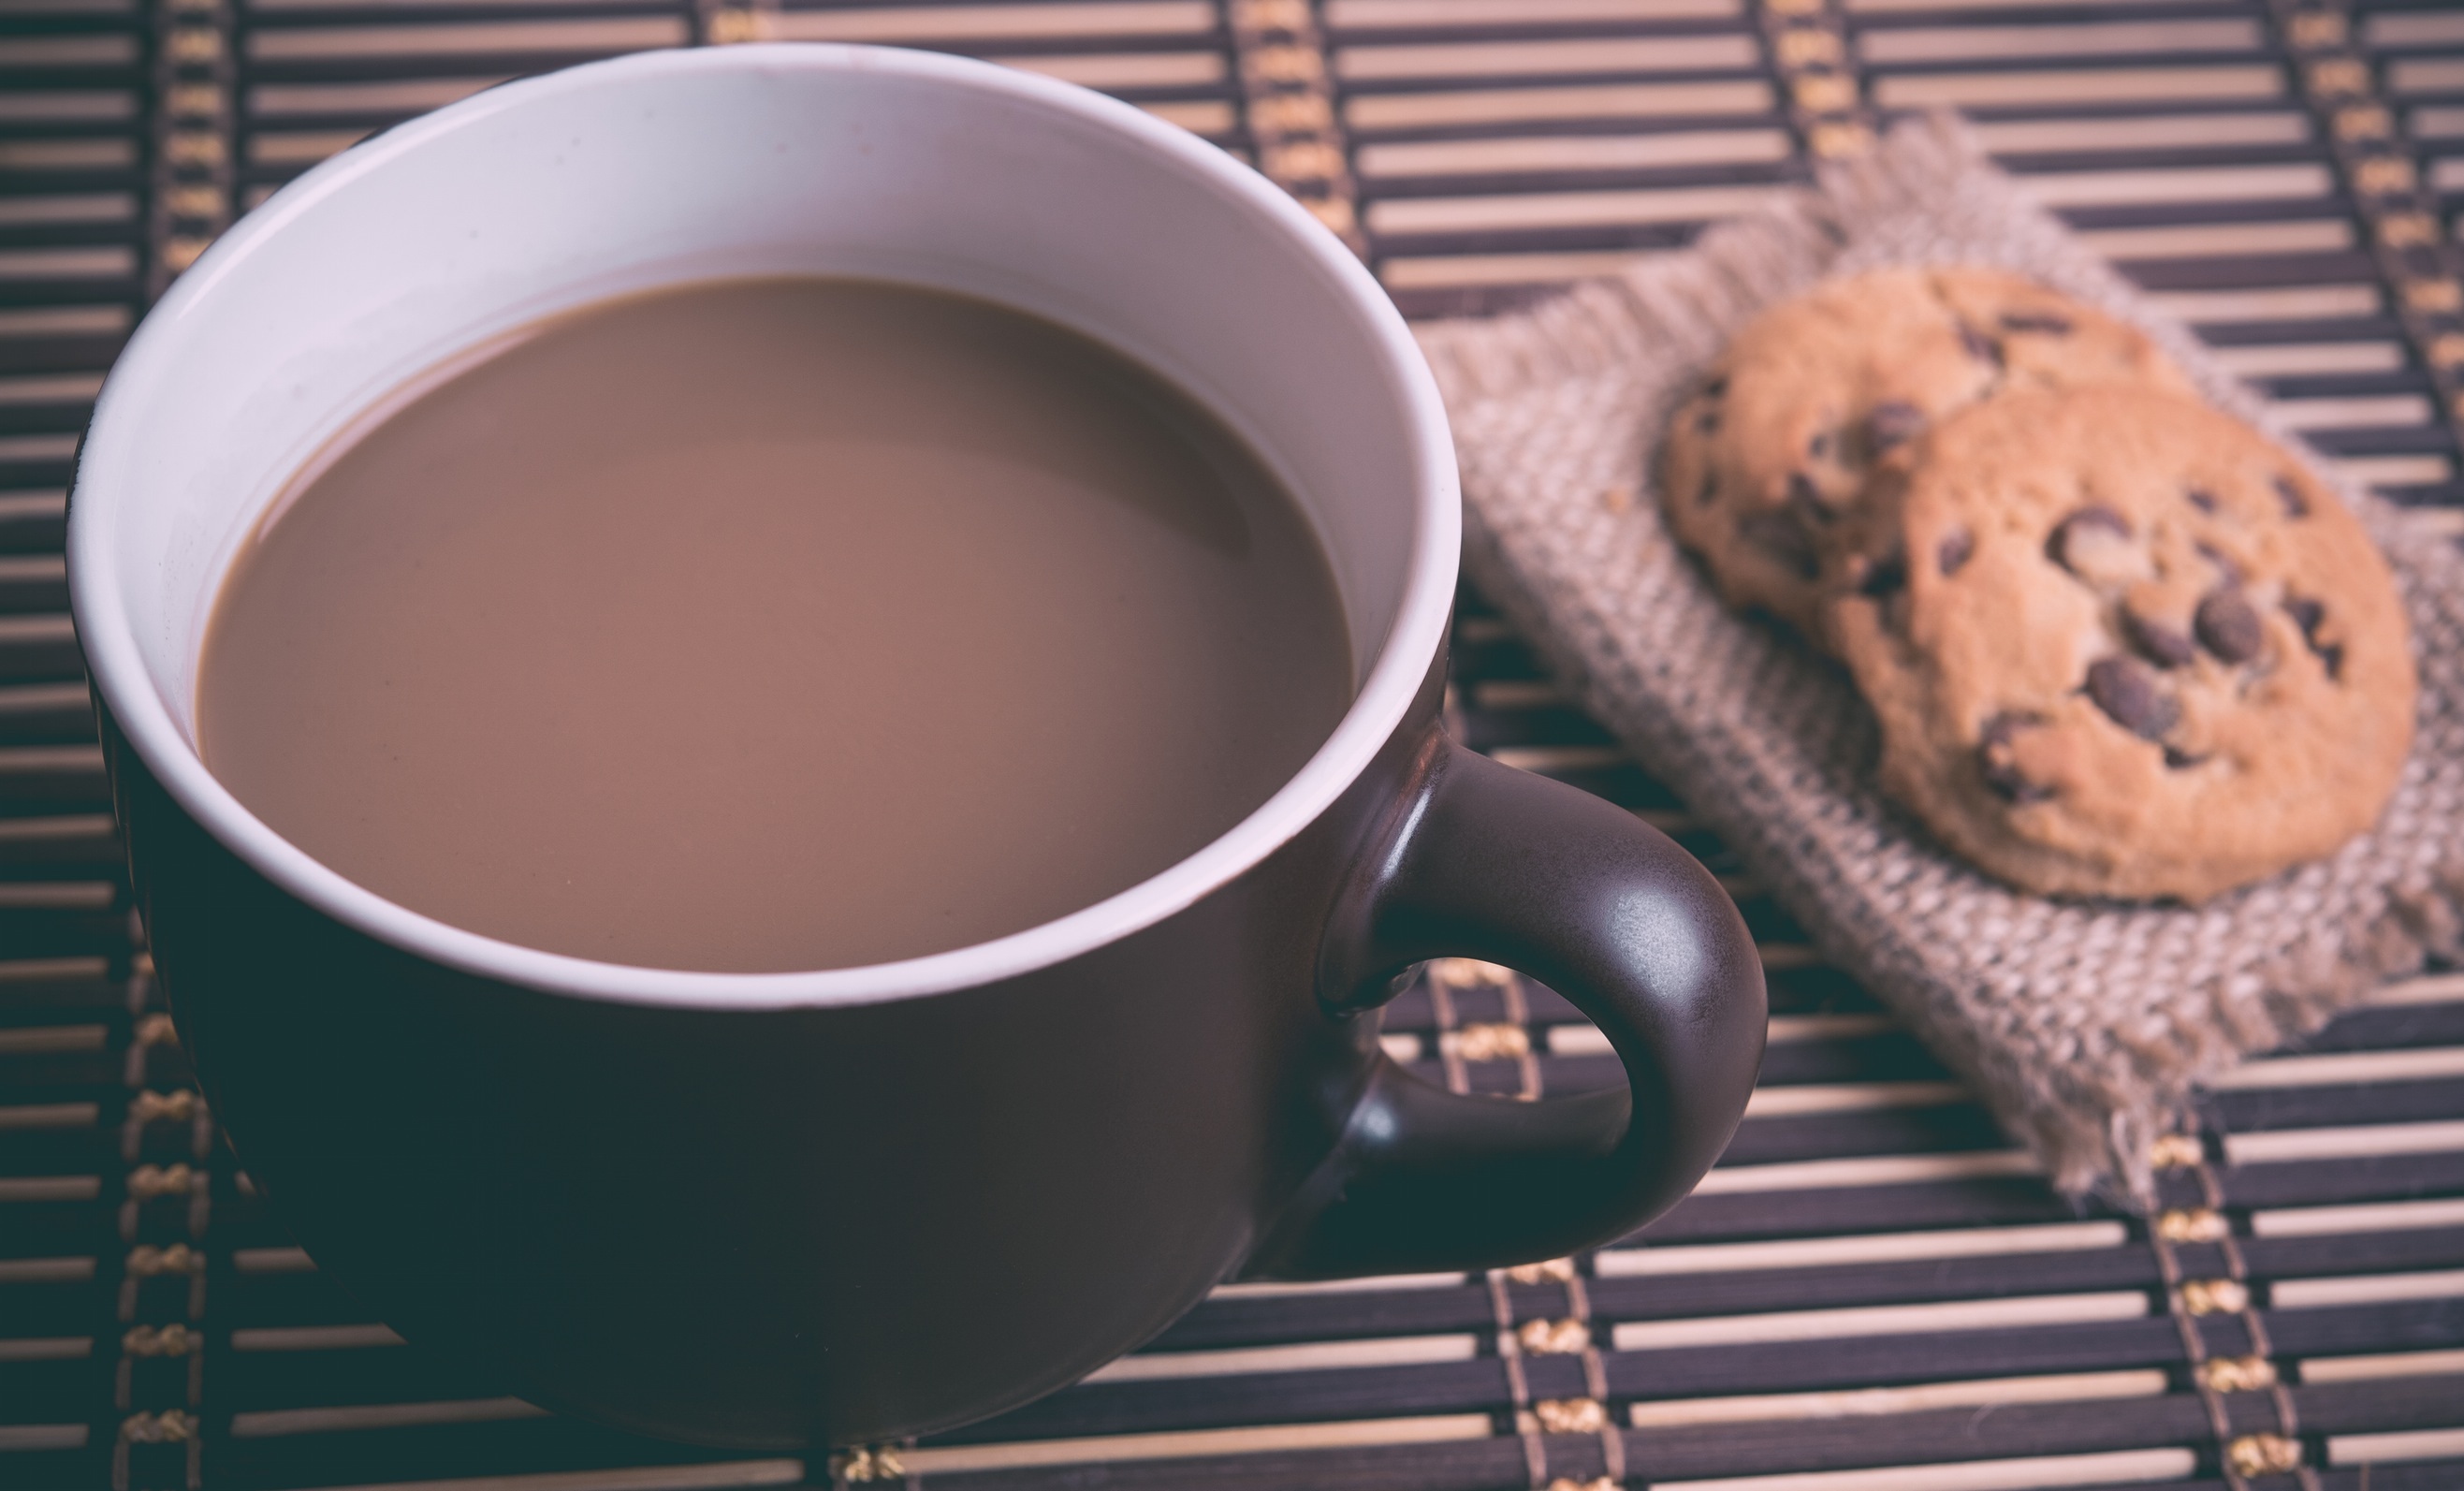
coffee, cup, meal, food, produce, drink, breakfast, chocolate, baking, mug, snack, dessert, chocolate chip, cookies, icing, flavor, snack food